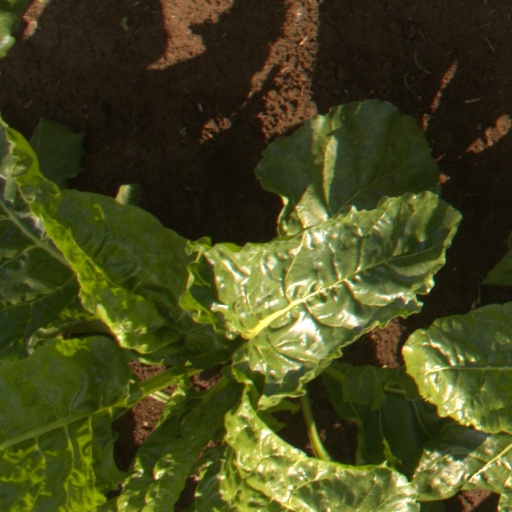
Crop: sugar beet